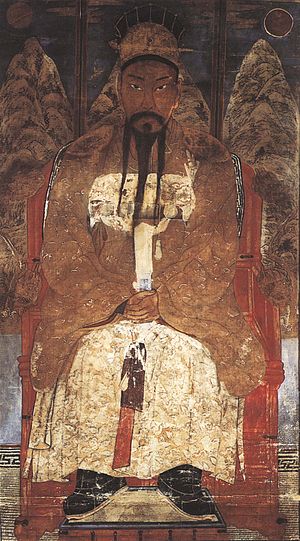
Dangun Wanggeom
Dangun.
Dangun Wanggeom er ifølge koreansk mytologi den første menneskekonge, søn af Hwanung og Ungnyeo. Han er ifølge myten grundlægger af den koreanske nation, Gojoseon, i året 2333 f.Kr., i det område som omfatter Liaoning, Manchuriet og Koreahalvøen.